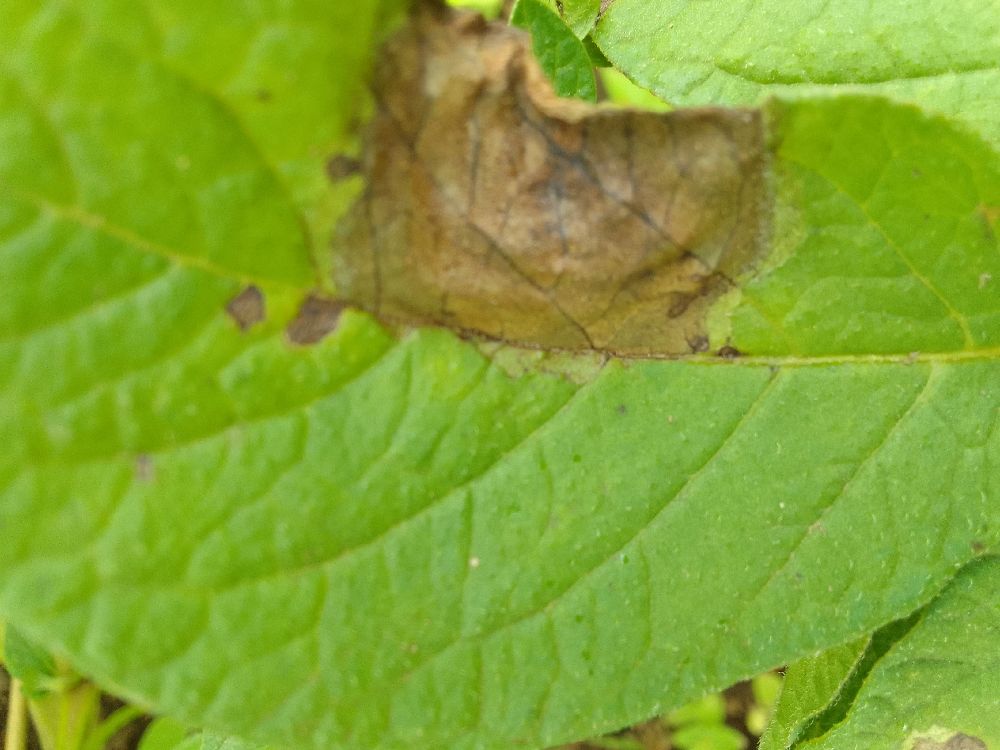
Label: Late blight